2023 Hong Kong local elections

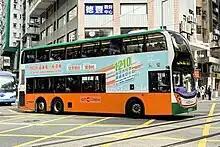
Election posters urging public to vote are seen across the city

Following the record-low turnout of the 2021 legislative election as a consequence of the opposition's boycott, some experts predicted a record-low voter turnout for the 2023 local elections. Officials insisted a high turnout does not equate to a successful election and that such a result would not be blindly pursued; however, they also vowed to promote the local elections "by all means". Dozens of promotional videos were published by the government; posters and leaflets urging the public to vote could also be found across the city.